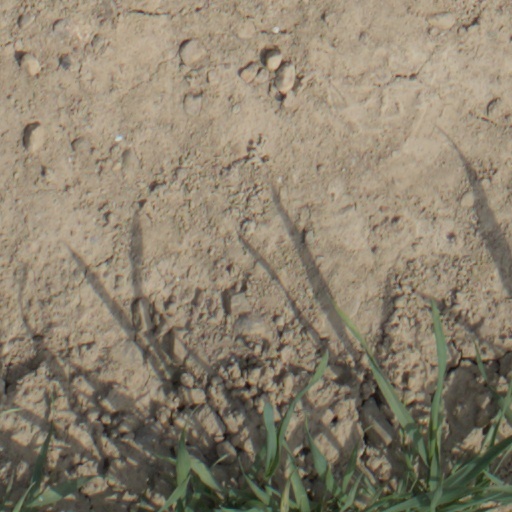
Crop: wheat